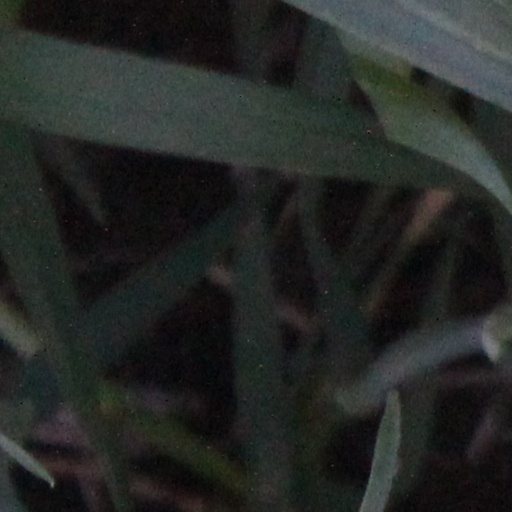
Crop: wheat